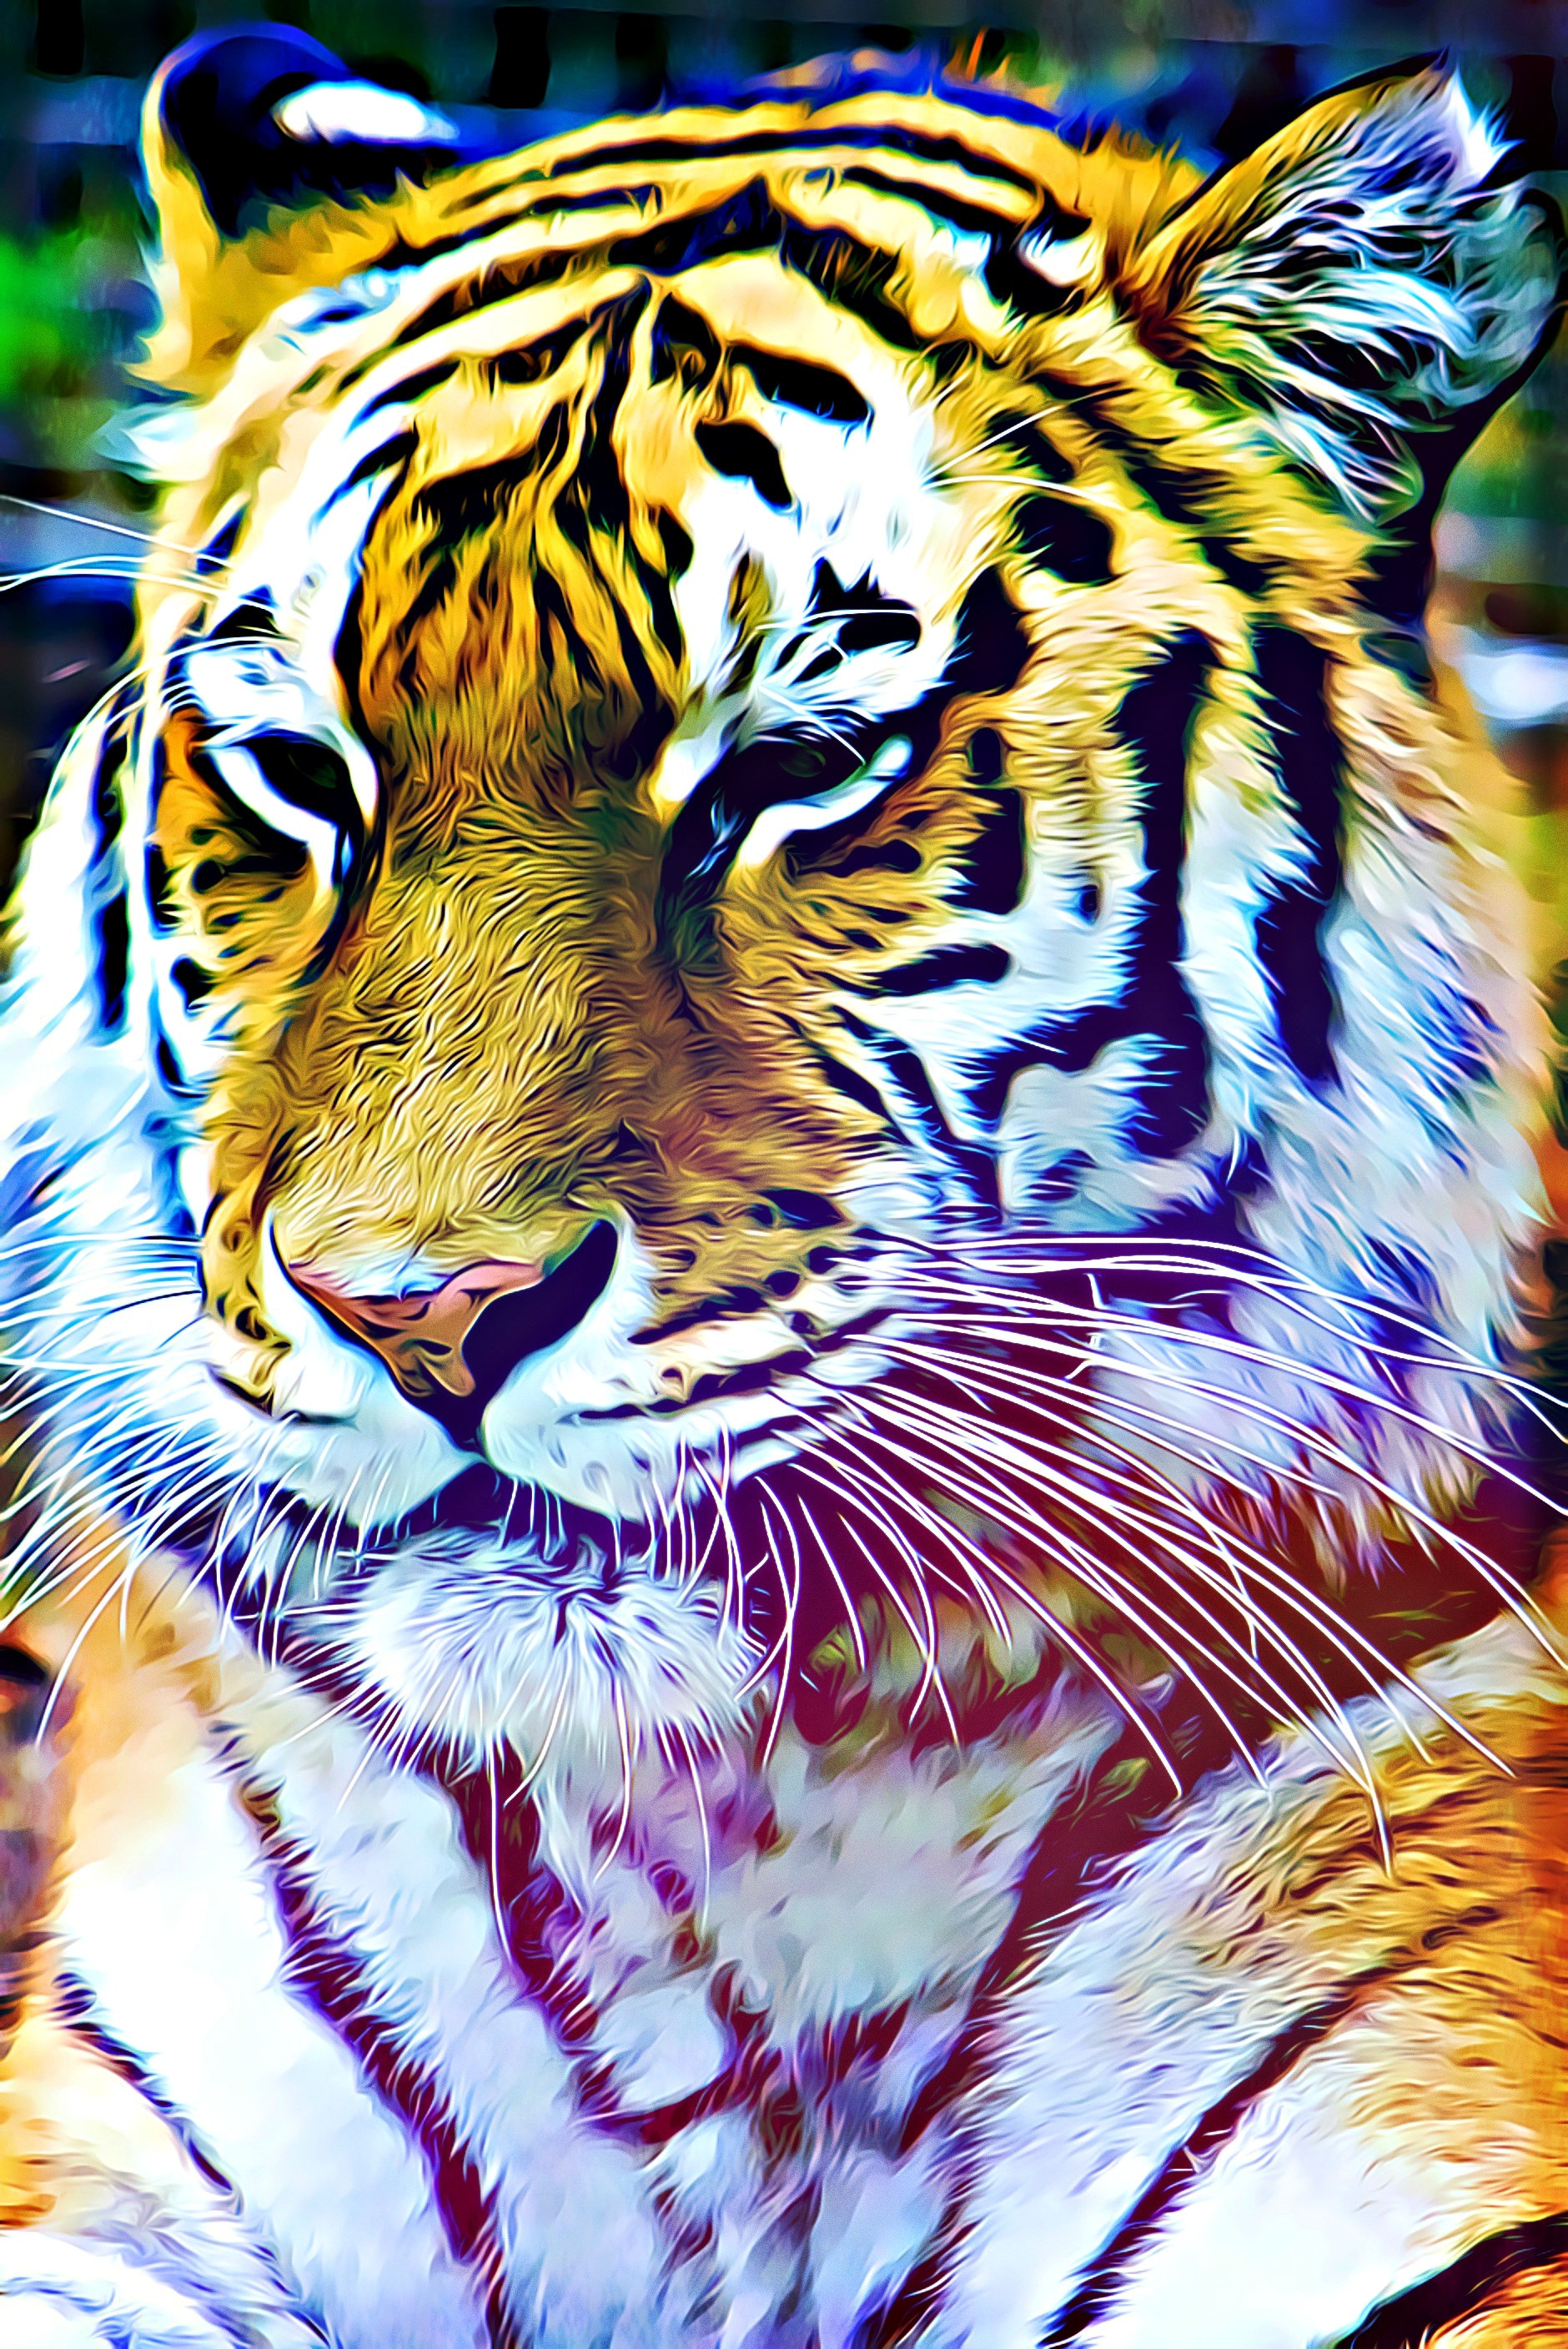
nature, animal, wildlife, color, mammal, predator, fauna, striped, whiskers, tiger, digital, vertebrate, graphics, big cats, is watching, cat like mammal